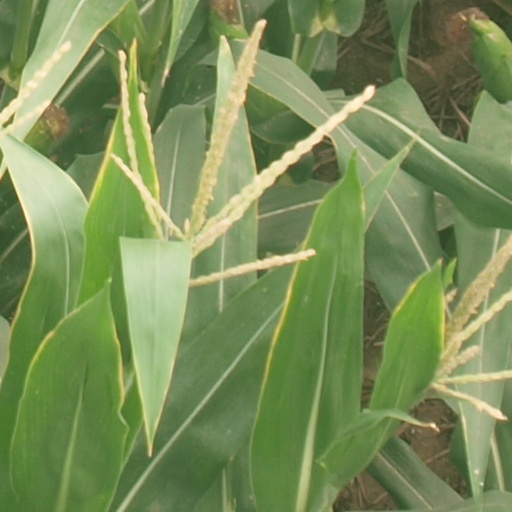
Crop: maize; corn